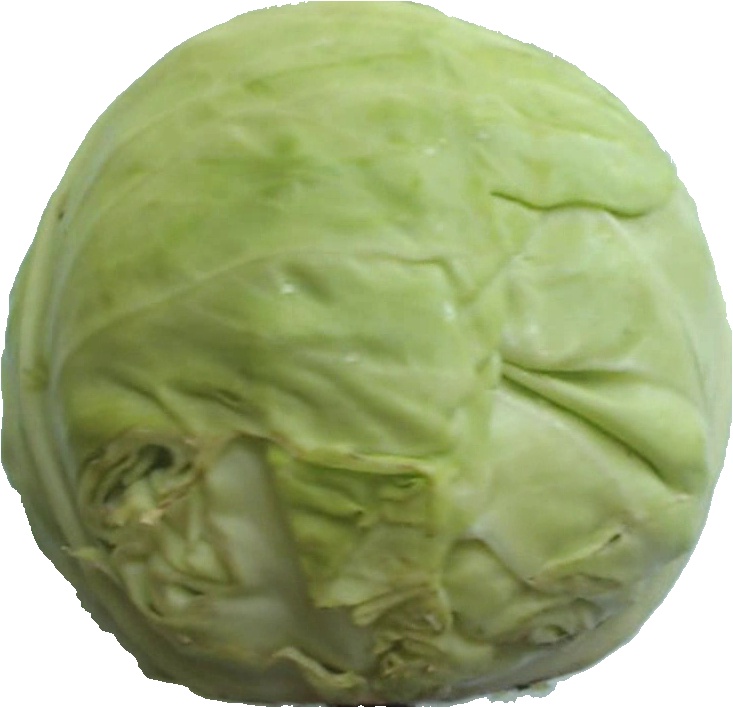
Label: cabbage_white_1